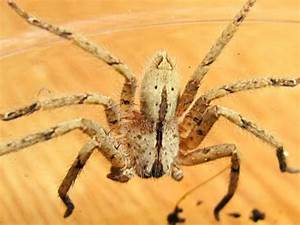
Label: ragno